The Cloisters (Lutherville, Maryland)

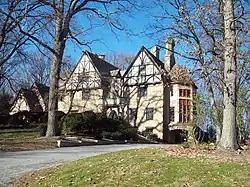
The Cloisters in December 2009

The Cloisters, also known as Cloisters Castle, is a historic home in Lutherville, Baltimore County, Maryland, United States. The building was completed in 1932, after three years of construction. The house is 4 story house, irregular in elevation and plan with much architectural ornament. It is built of large, random-sized blocks of a native gray and gold colored rock known as Butler stone, with details principally of sandstone, wood from the site, plaster, and wrought iron. Many structural elements were salvaged from other buildings in the US and Europe, including several items from the Glen Ellen Mansion, which had been near Loch Raven Reservoir. The main façade is dominated by two asymmetrically placed, projecting sections topped by massive half-timbered gables that were originally part of a Medieval house in Domrémy, France. It also has a massive stone octagonal stair tower, which contains a stone and wrought-iron spiral staircase and is crowned by a crenellated parapet and a small, round, stone-roofed structure from which one can exit onto the roof of the main tower. The house's roof is constructed of overlapping flagstones secured by iron pins, the only roof of this kind in America.